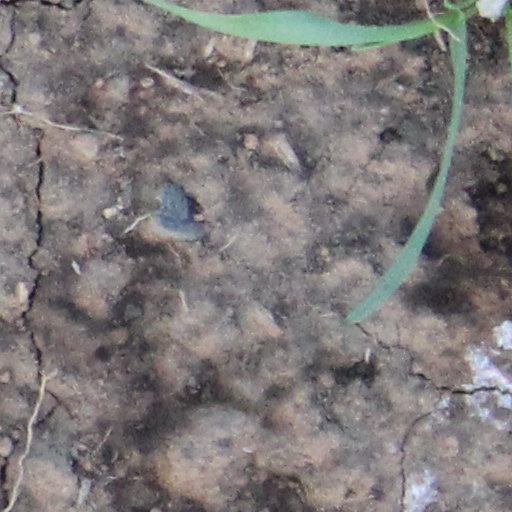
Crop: wheat